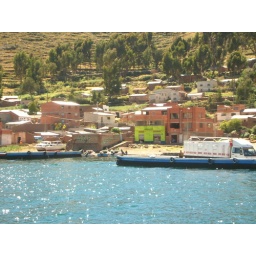
How to cross a river in Bolivia